Philippine adobo

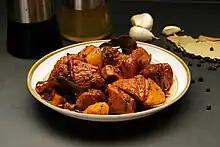
A bowl of pork "adobo"

Philippine "adobo" (from : "marinade", "sauce" or "seasoning" / ) is a popular Filipino dish and cooking process in Philippine cuisine. In its base form, meat, seafood, or vegetables are first browned in oil, and then marinated and simmered in vinegar, salt and/or soy sauce, and garlic. It is often considered the unofficial national dish in the Philippines.